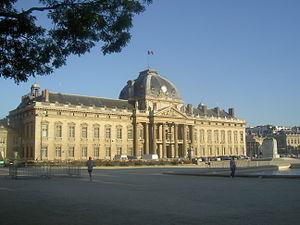
Julie d’Andurain est une historienne française, spécialiste de la période coloniale et de l'histoire des conflits aux XIXe-XXIe siècles, plus particulièrement en Afrique et dans le monde arabe